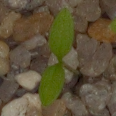
Label: common_chickweed